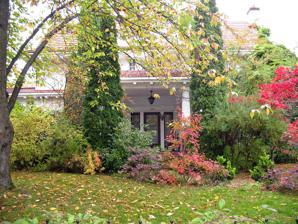
Building: John and Ellen Bowman House
Country: United States of America
Year built: 1915
Historic building in Portland, Oregon, U.S. United States historic place John and Ellen Bowman House U.S. National Register of Historic Places U.S. Historic district Contributing property John and Ellen Bowman House in 2009 Show map of Portland, Oregon Show map of Oregon Show map of the United States Location 1719 NE Knott Street Portland, Oregon Coordinates 45°32′33″N 122°38′53″W / 45.542394°N 122.647919°W / 45.542394; -122.647919 Built 1915 Architect Ellis F. Lawrence Architectural style Colonial Revival Part of Irvington Historic District ( ID10000850 ) MPS Architecture of Ellis F. Lawrence MPS NRHP reference No. 07001377 Added to NRHP January 9, 2008 The John and Ellen Bowman House is a house located in northeast Portland, Oregon , United States . It was built in 1915–16 on six lots and was designed by Ellis F. Lawrence . The house is constructed mostly of concrete block covered with textured stucco and was estimated to cost $35,000. It is listed on the National Register of Historic Places . See also National Register of Historic Places listings in Northeast Portland, Oregon References